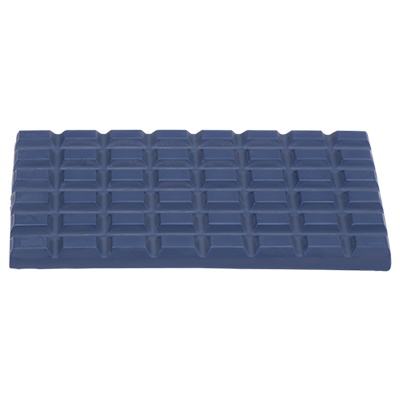
Yeti ELASTO DIP Dipping Wax - blue
ELASTO DIP Dipping Wax almost unbreakable wax copings natural resin added for more elasticity and stability especially suitable for secondary parts in telescope and conus technique easy to dose, mixable with the harder Preci Dip Dipping wax ashfree - burns without residue TIPS FOR THE USE OF YETI DIPPING WAXES: PROBLEM Coping results too thick and uneven Wax drops left on coping Grooves left on the inside of the crown Problems when lifting the coping SOLUTION use an electric dipping pot with collar heating choose a higher temperature dip the wax into the molten wax rapidly and pull out slowly over the edge warm the die before dipping block out undercuts in the begining thin separating with YETI LUBE use latex gloves or similar material when removing the coping
Brand: SDG/Yeti
Category: Sporting Goods > Outdoor Recreation > Winter Sports & Activities > Skiing & Snowboarding > Ski & Snowboard Wax > Ski & Snowboard Grip Wax